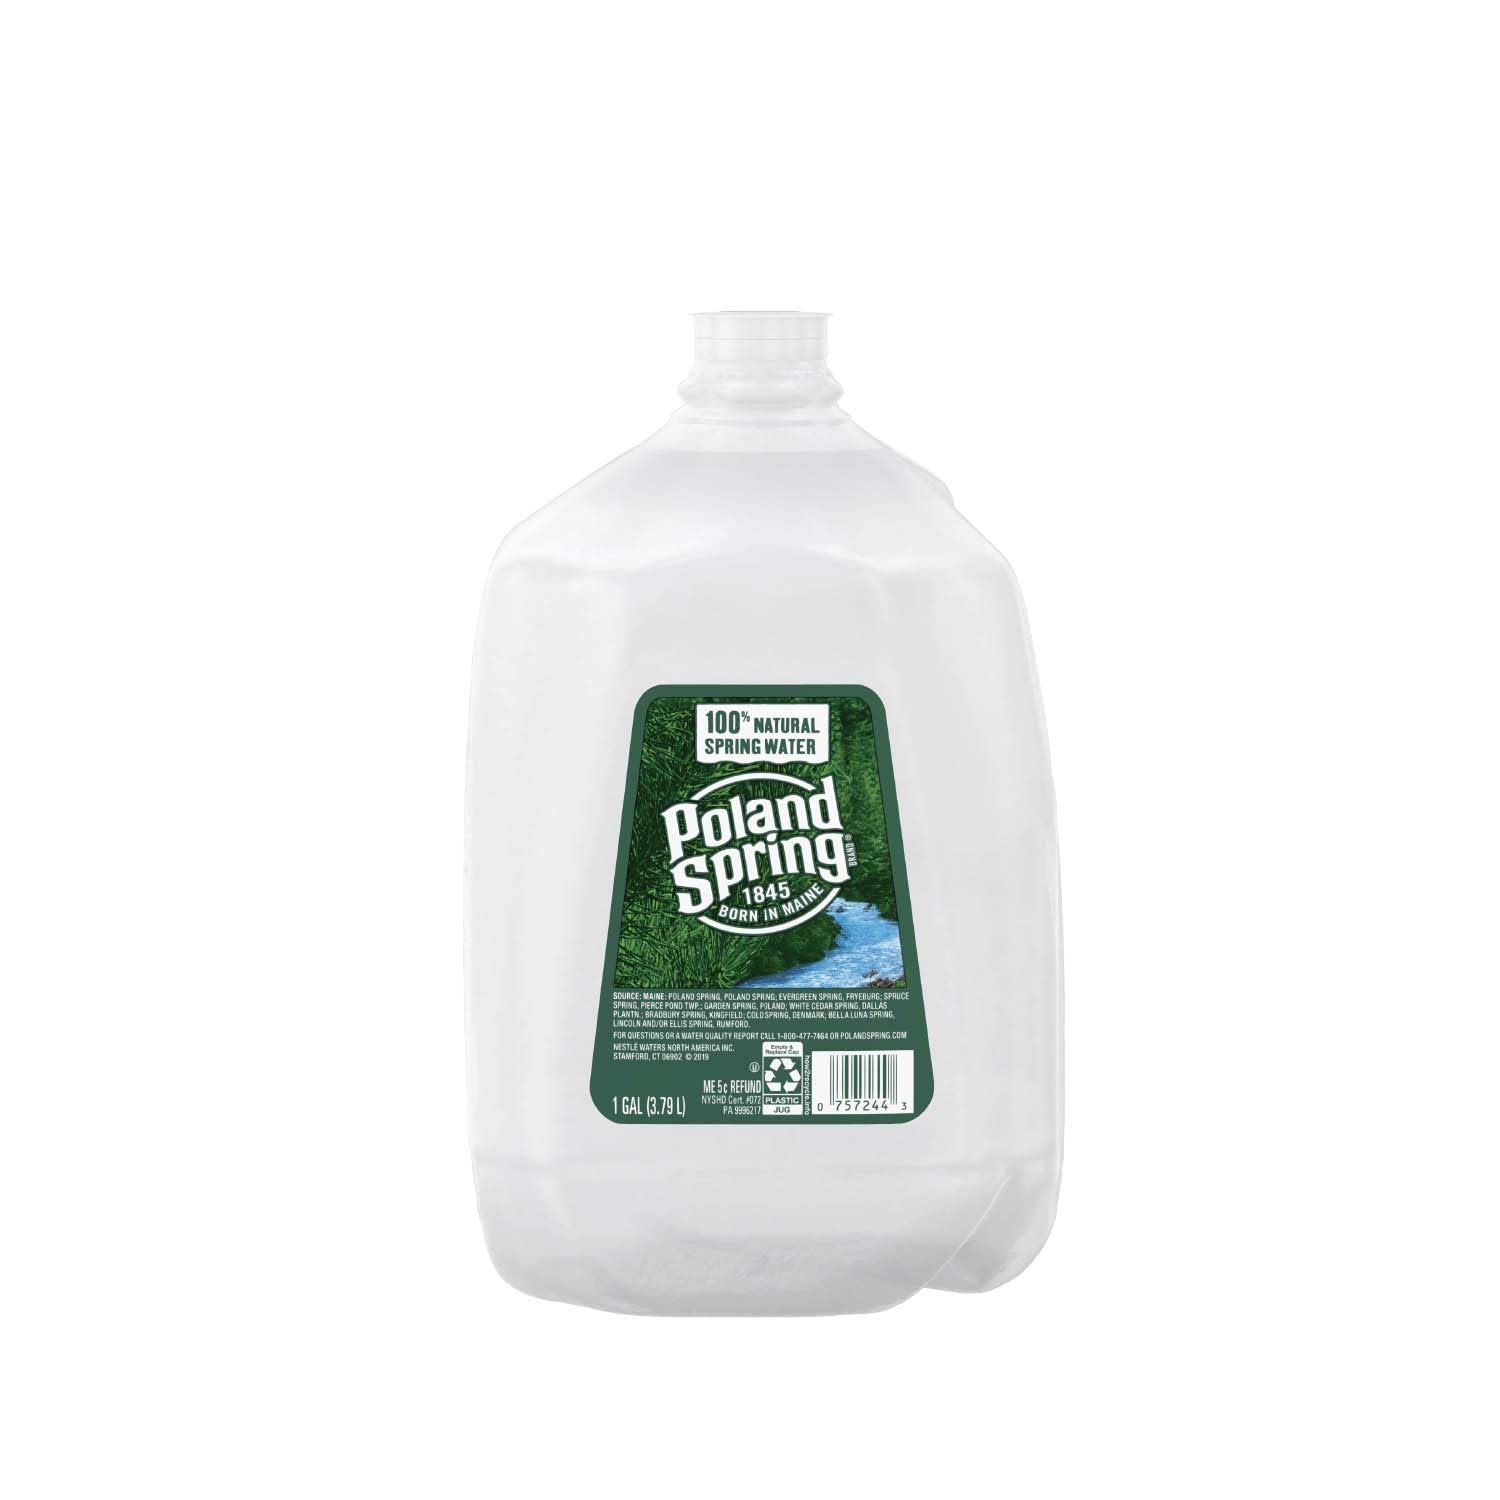
Item Name: Poland Spring Poland Spring Brand 100% Natural Spring Water, 1-gallon Plastic Jug, No Flavor, 128 Fl Oz
Bullet Point 1: Lightweight 1-gallon plastic jug: place in refrigerator and drink by the glass
Bullet Point 2: Easy-pour lightweight bottle is simple to handle
Bullet Point 3: 100% natural spring water: zero calories, no sweeteners and no artificial colors or flavors
Bullet Point 4: Contains naturally balanced minerals for a crisp, clean taste
Bullet Point 5: Every bottle is 100% recyclable (excluding label and cap)
Value: 128.0
Unit: Fl Oz

Price: 4.28